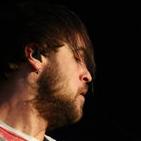
Age: 29